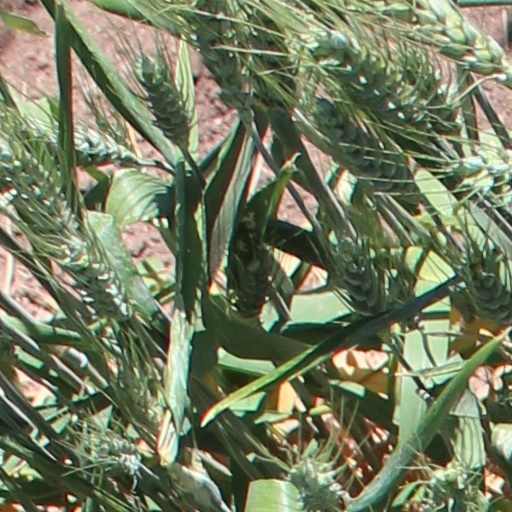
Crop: wheat